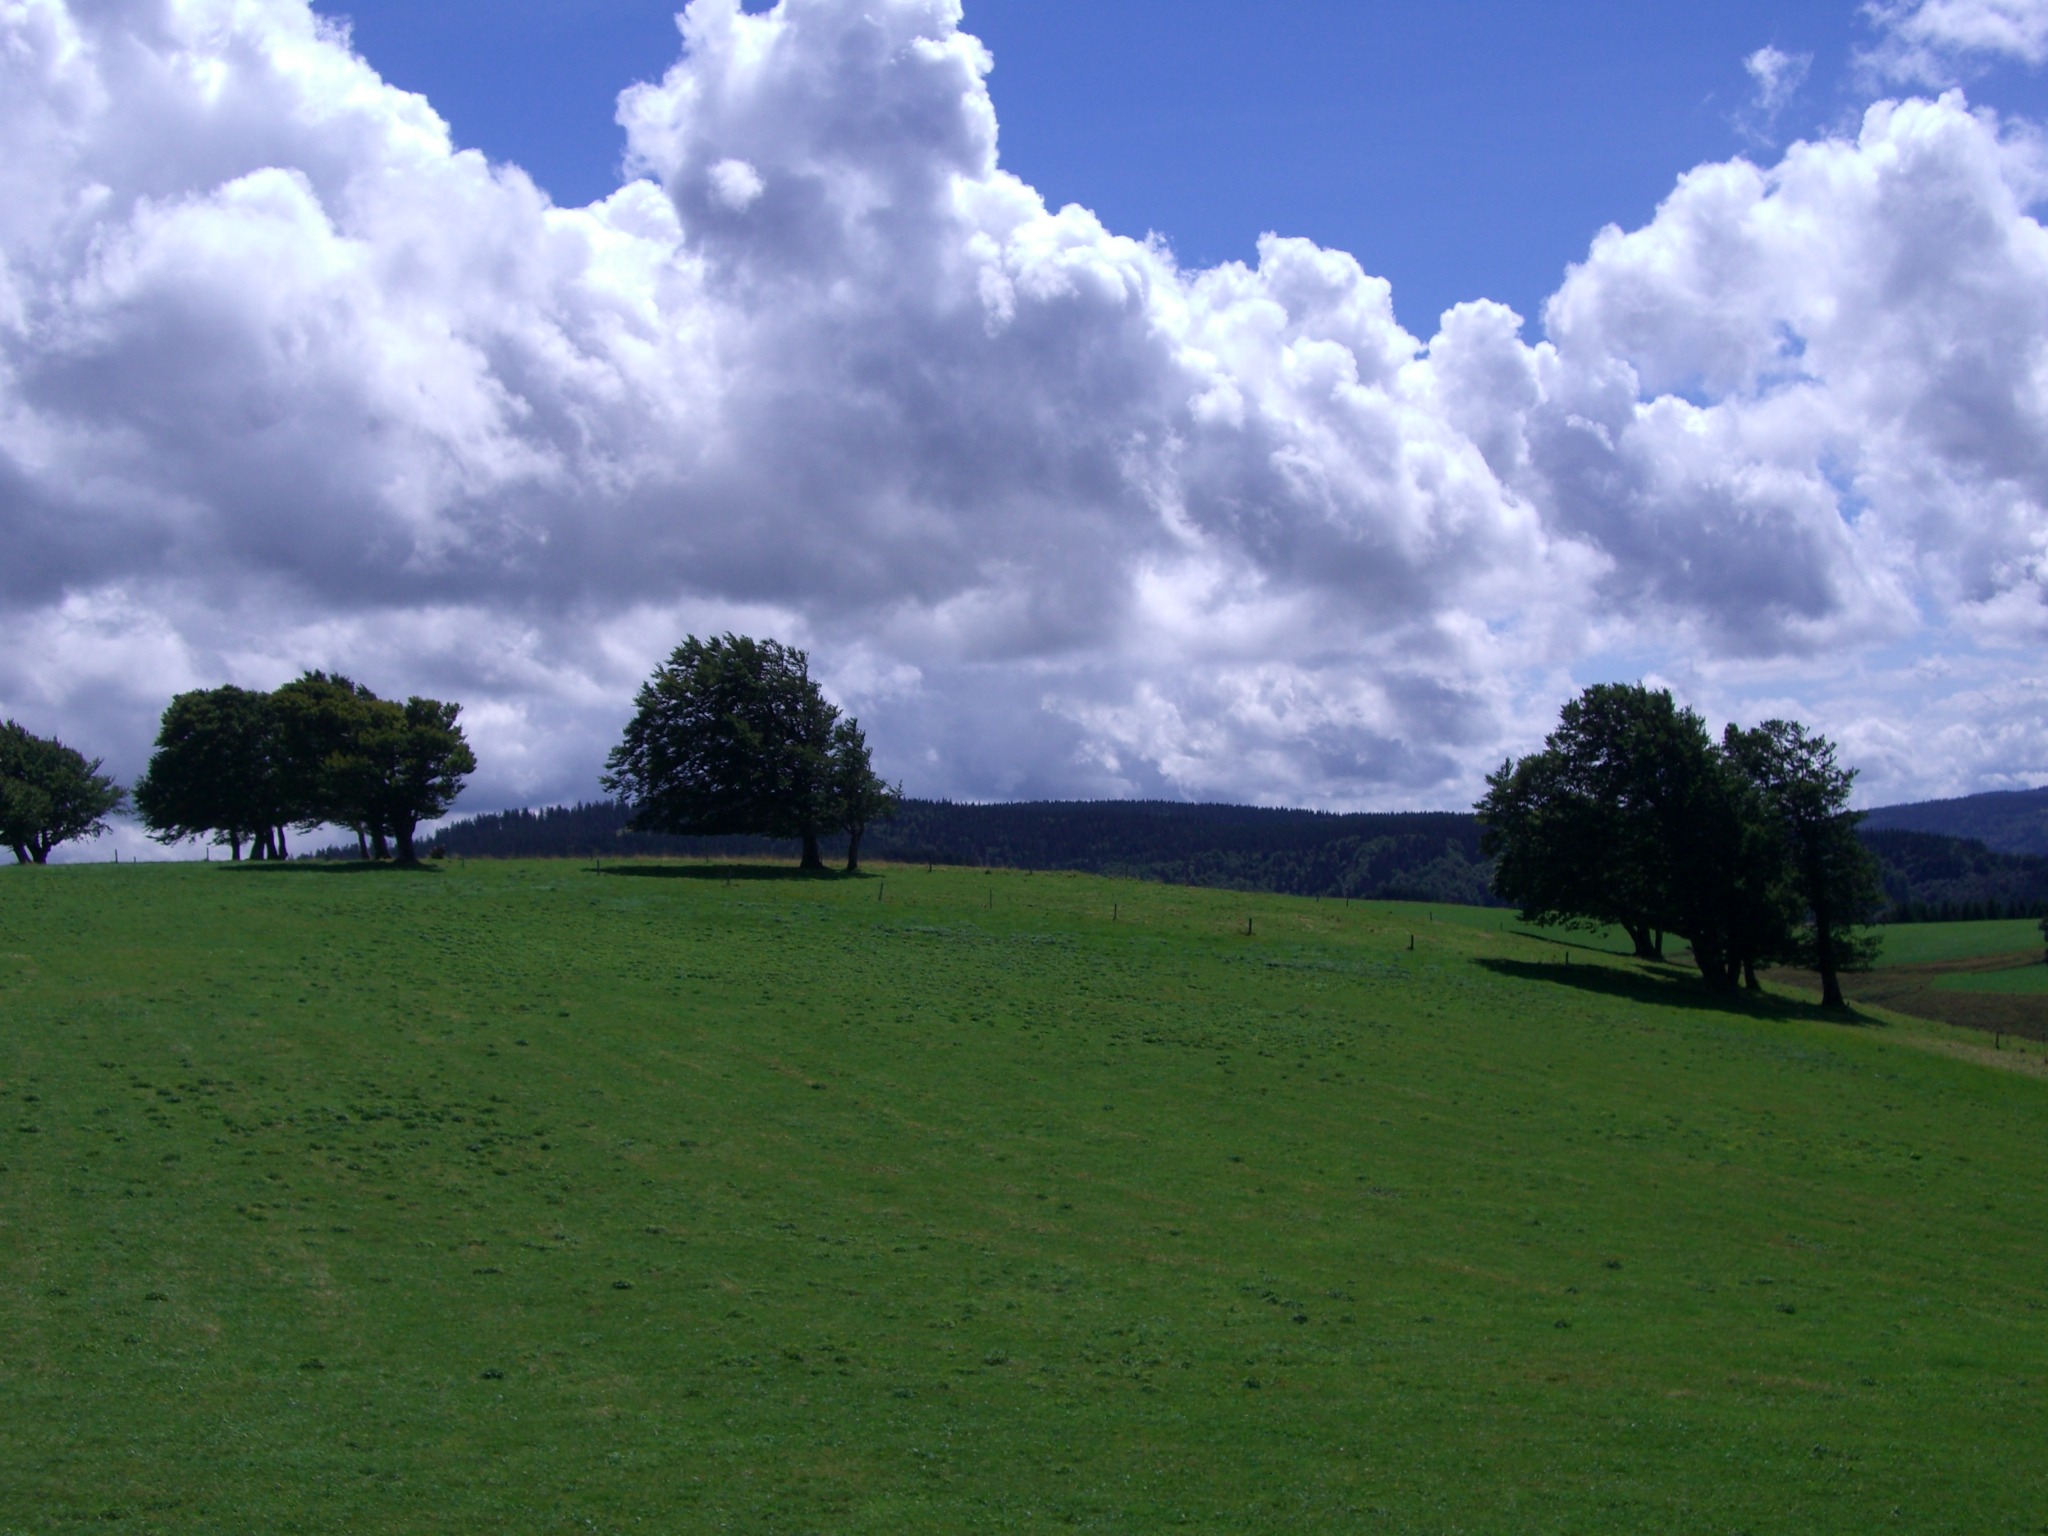
landscape, tree, nature, grass, horizon, mountain, cloud, structure, sky, field, farm, lawn, meadow, prairie, hill, green, pasture, plain, golf course, clouds, grassland, plateau, black forest, rural area, schauinsland, sport venue, weather book